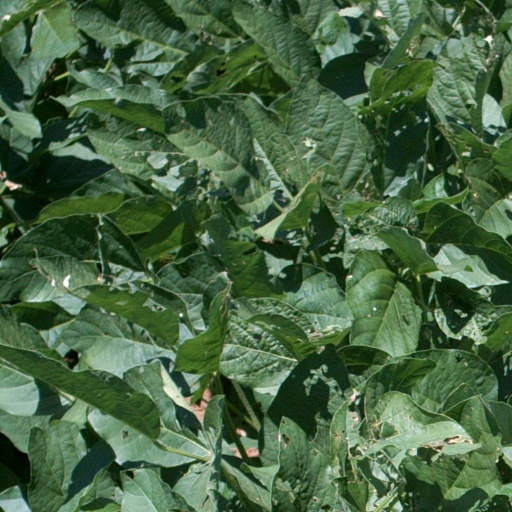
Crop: soybean